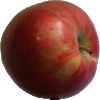
Label: Apple Crimson Snow 1